Christine Buisman

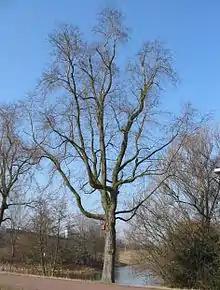
"Ulmus minor" 'Christine Buisman' in Amsterdam, 2007

When the Dutch Elm Committee decided to release clone No. 24 in 1937, the clone was named for the dedicated elm researcher. Although the 'Christine Buisman' elm didn't meet expectations concerning its growth habit, and appeared to be susceptible to Coral Spot fungus, "Nectria cinnabarina", many mature specimens still survive in the Netherlands, England and the US as living proof of her achievement.